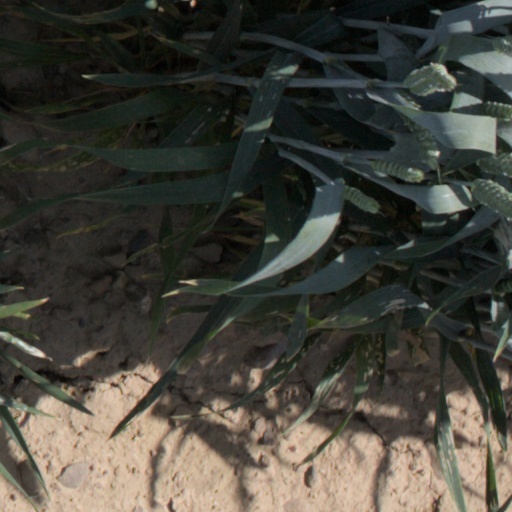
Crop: wheat